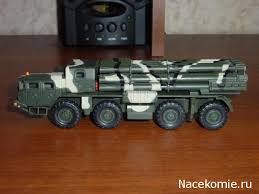
Label: BM-30